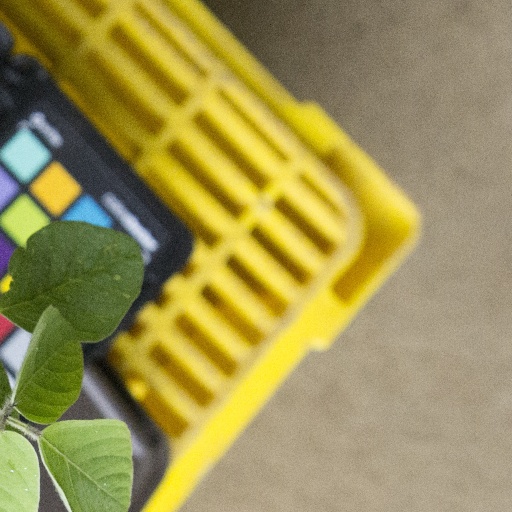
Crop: soybean